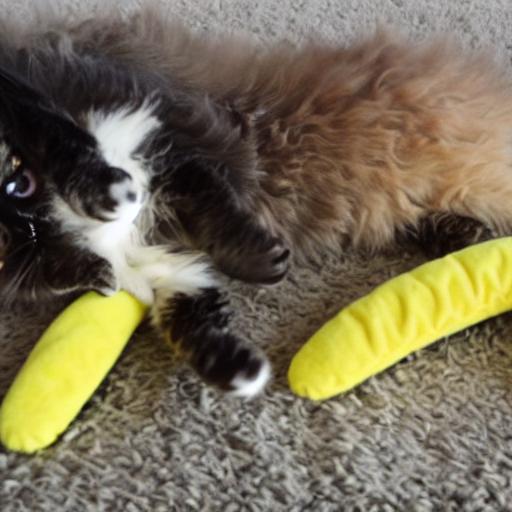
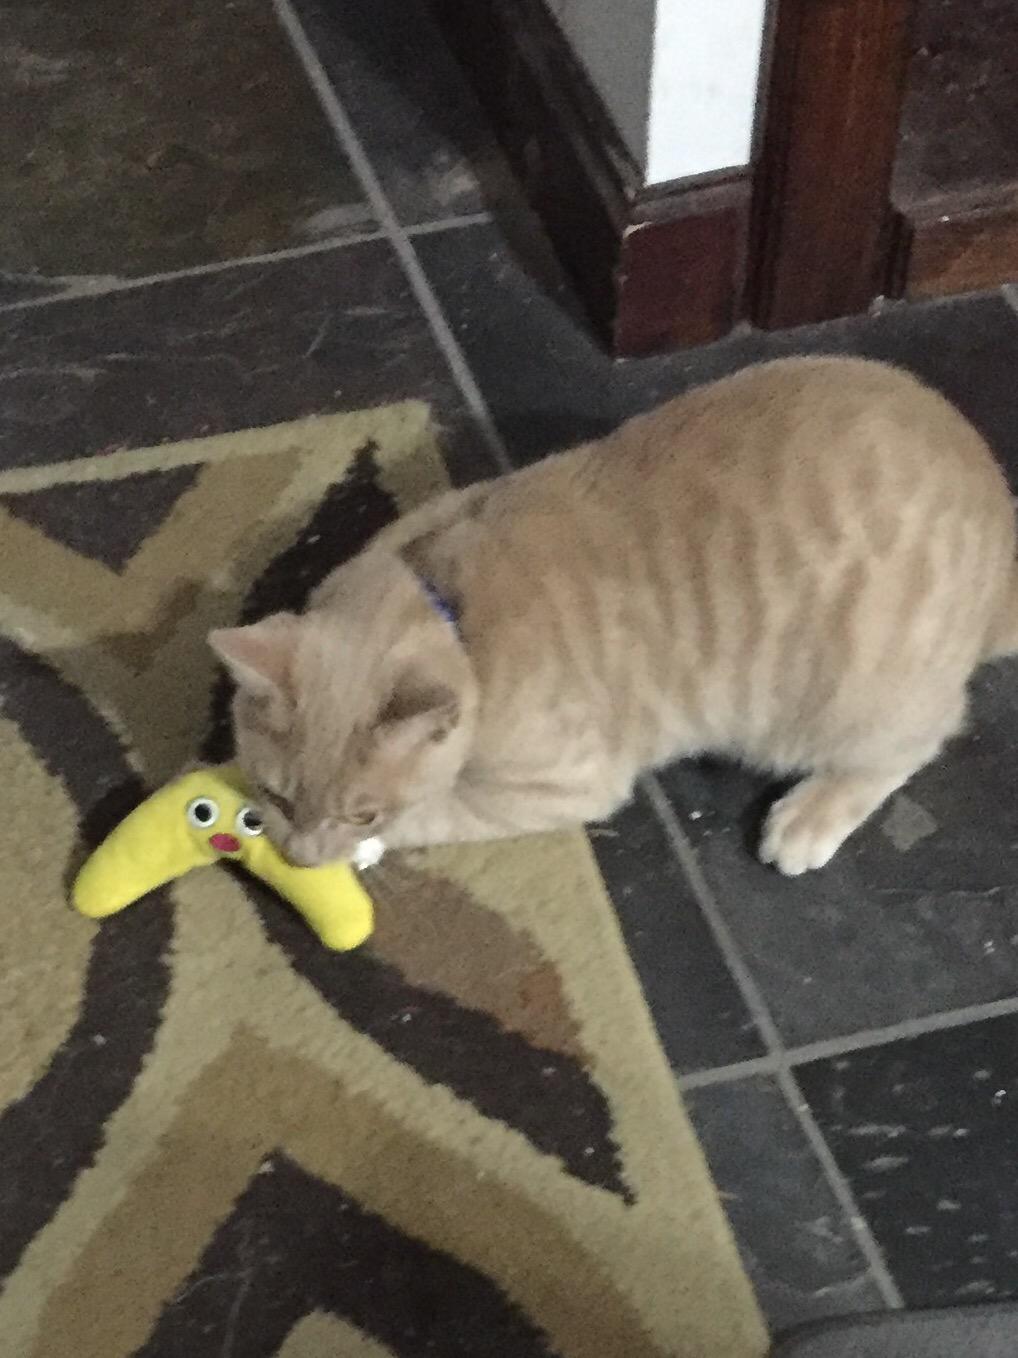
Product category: items_toy
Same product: no